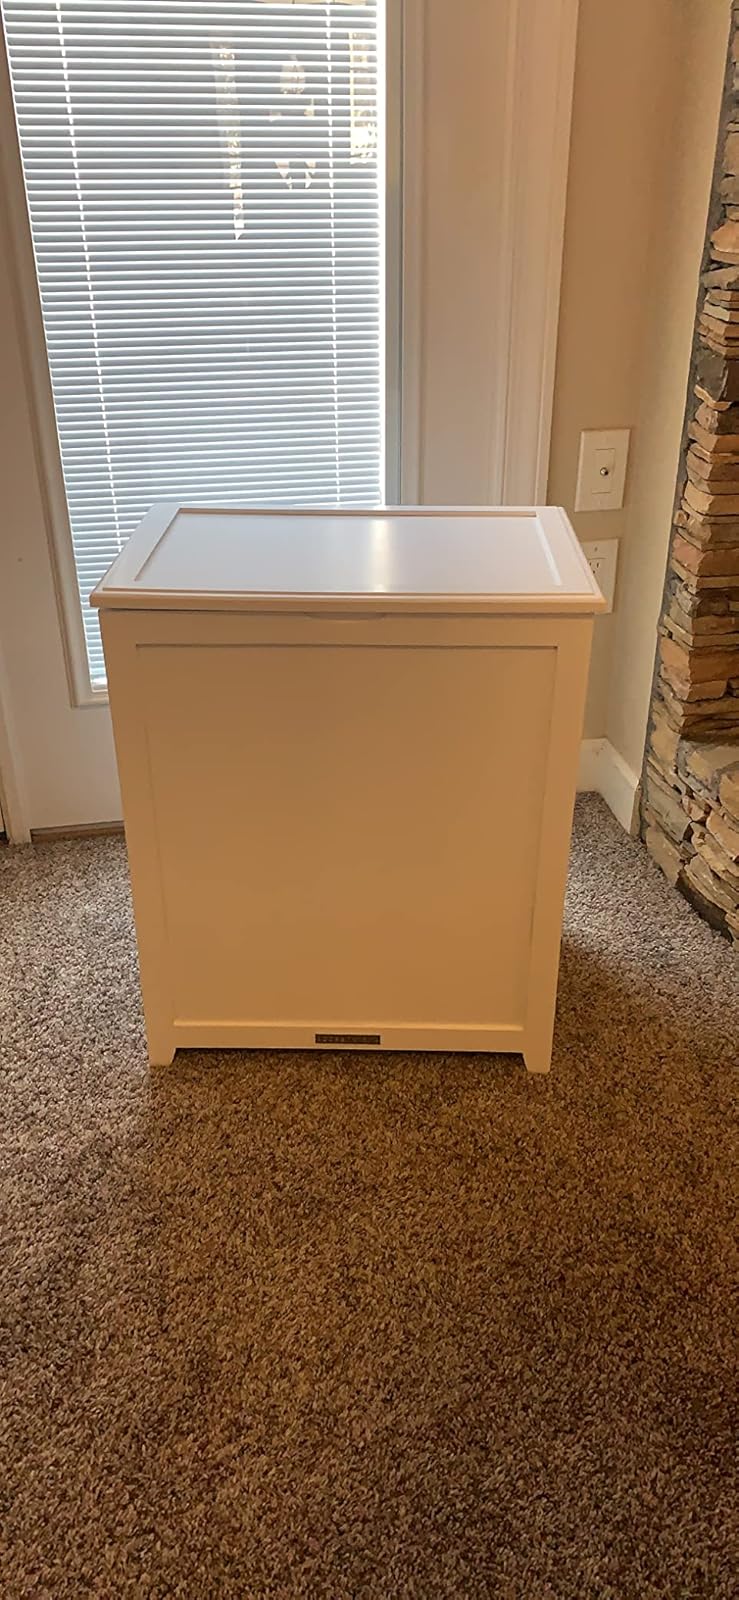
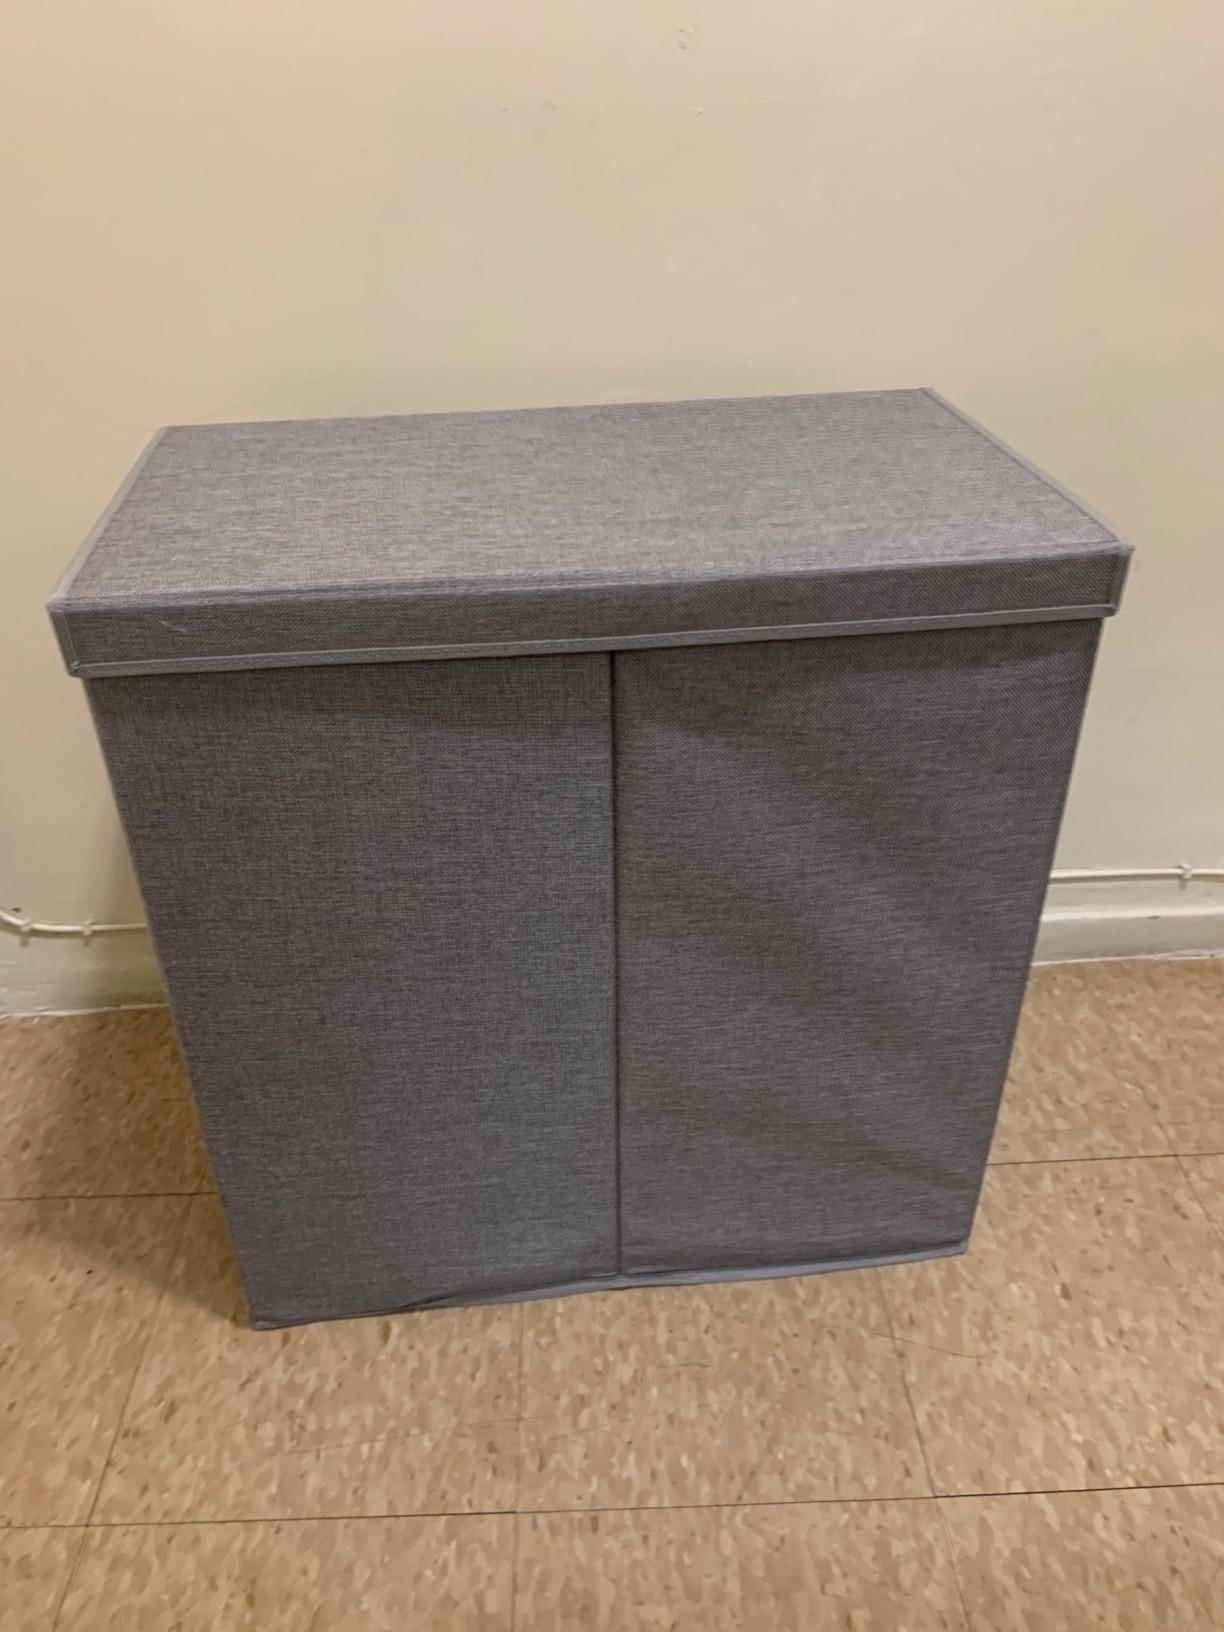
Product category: items_hamper
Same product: no